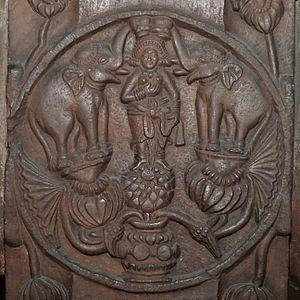
Bharhut ou Bharhat est un village du District de Satna dans l'état de Madhya Pradesh. Il doit sa célébrité à un stūpa bouddhiste remontant aux alentours de l'an 200 av. J.-Chr. Ce sanctuaire, mis au jour au XIXᵉ siècle, contenait des vedika portant presque intacts des bas-reliefs sculptés dans le grès rouge. Ils sont aujourd'hui conservés au Musée indien de Calcutta.